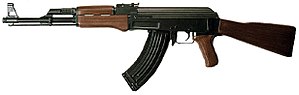
Store Nordiske Rockerkrig / Den store Rockerkrig / Afslutningen, 1997
Ulovlige importerede AK-47-maskingeværer blev også brugt i rockerkrigen.
Den store Nordiske Rockerkrig også blot kaldet Rockerkrigen henviser til den blodige og væbnede konflikt, der begyndte tidligt i 1994 og fortsatte indtil efteråret 1997 i Skandinavien og Finland, som hovedsageligt involverede rockergrupperne Hells Angels og Bandidos, men også mange støttegrupper. De byer der først og fremmest blev berørt af rockeropgøret var København i Danmark, Helsinki i Finland, Oslo i Norge, Helsingborg og Malmø i Sverige.